Hemerochory

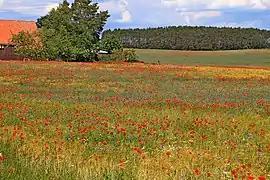
Poppies are hemerochoric plants that belong to the archaeophytes.

Hemerochory (Ancient Greek ἥμερος, hemeros: 'tame, ennobled, cultivated, cultivated' and Greek χωρίς choris: separate, isolated), or anthropochory, is the distribution of cultivated plants or their seeds and cuttings, consciously or unconsciously, by humans into an area that they could not colonize through their natural mechanisms of spread, but are able to maintain themselves without specific human help in their new habitat.